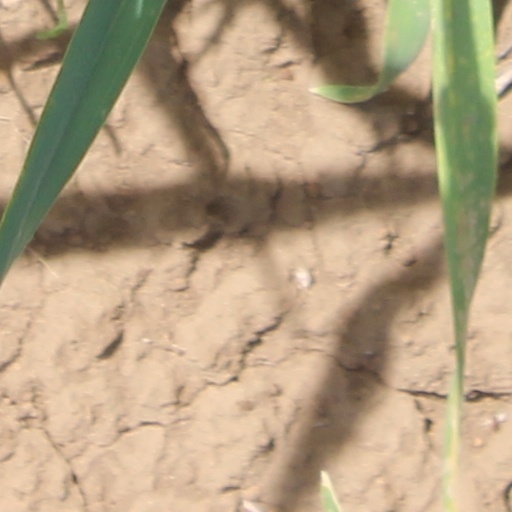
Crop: wheat